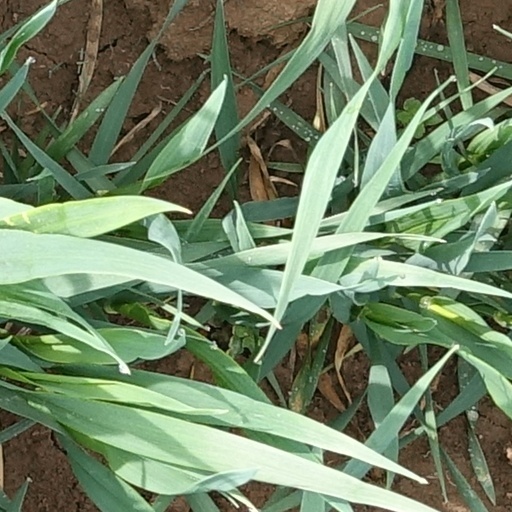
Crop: wheat